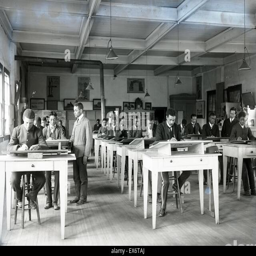
photographic print of a mechanical drawing class .